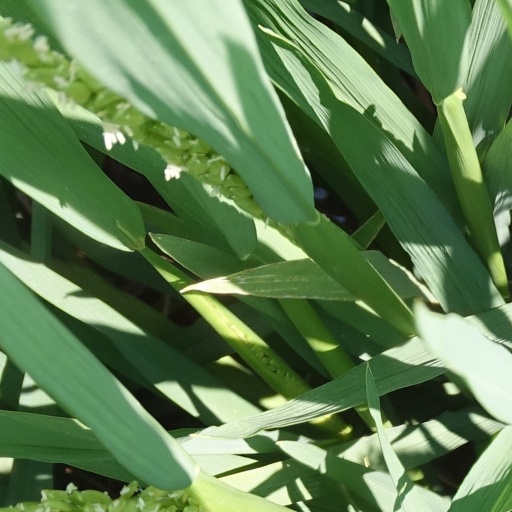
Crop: rice